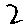
Label: 2